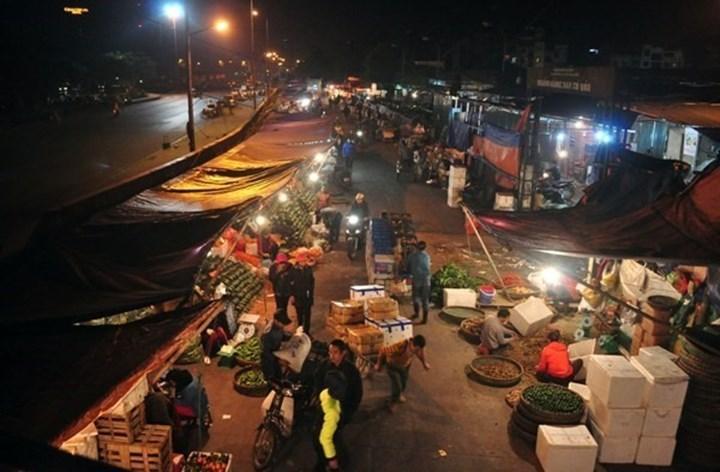
bên trong khu chợ đêm đang có đông người xuất hiện